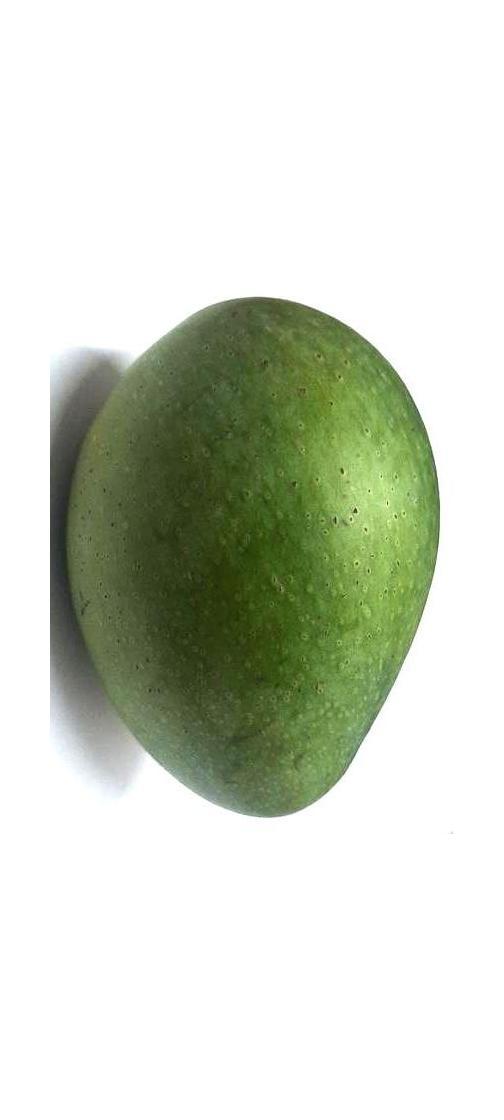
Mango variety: Ashshina Zhinuk